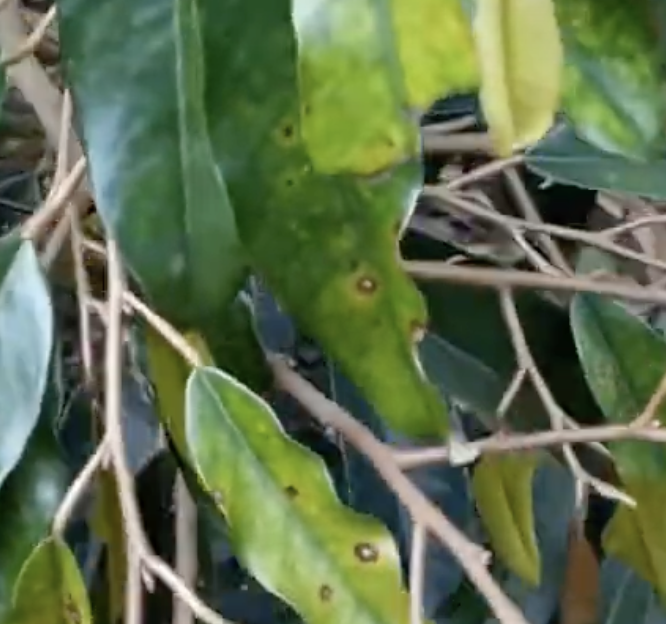
Label: canker_disease